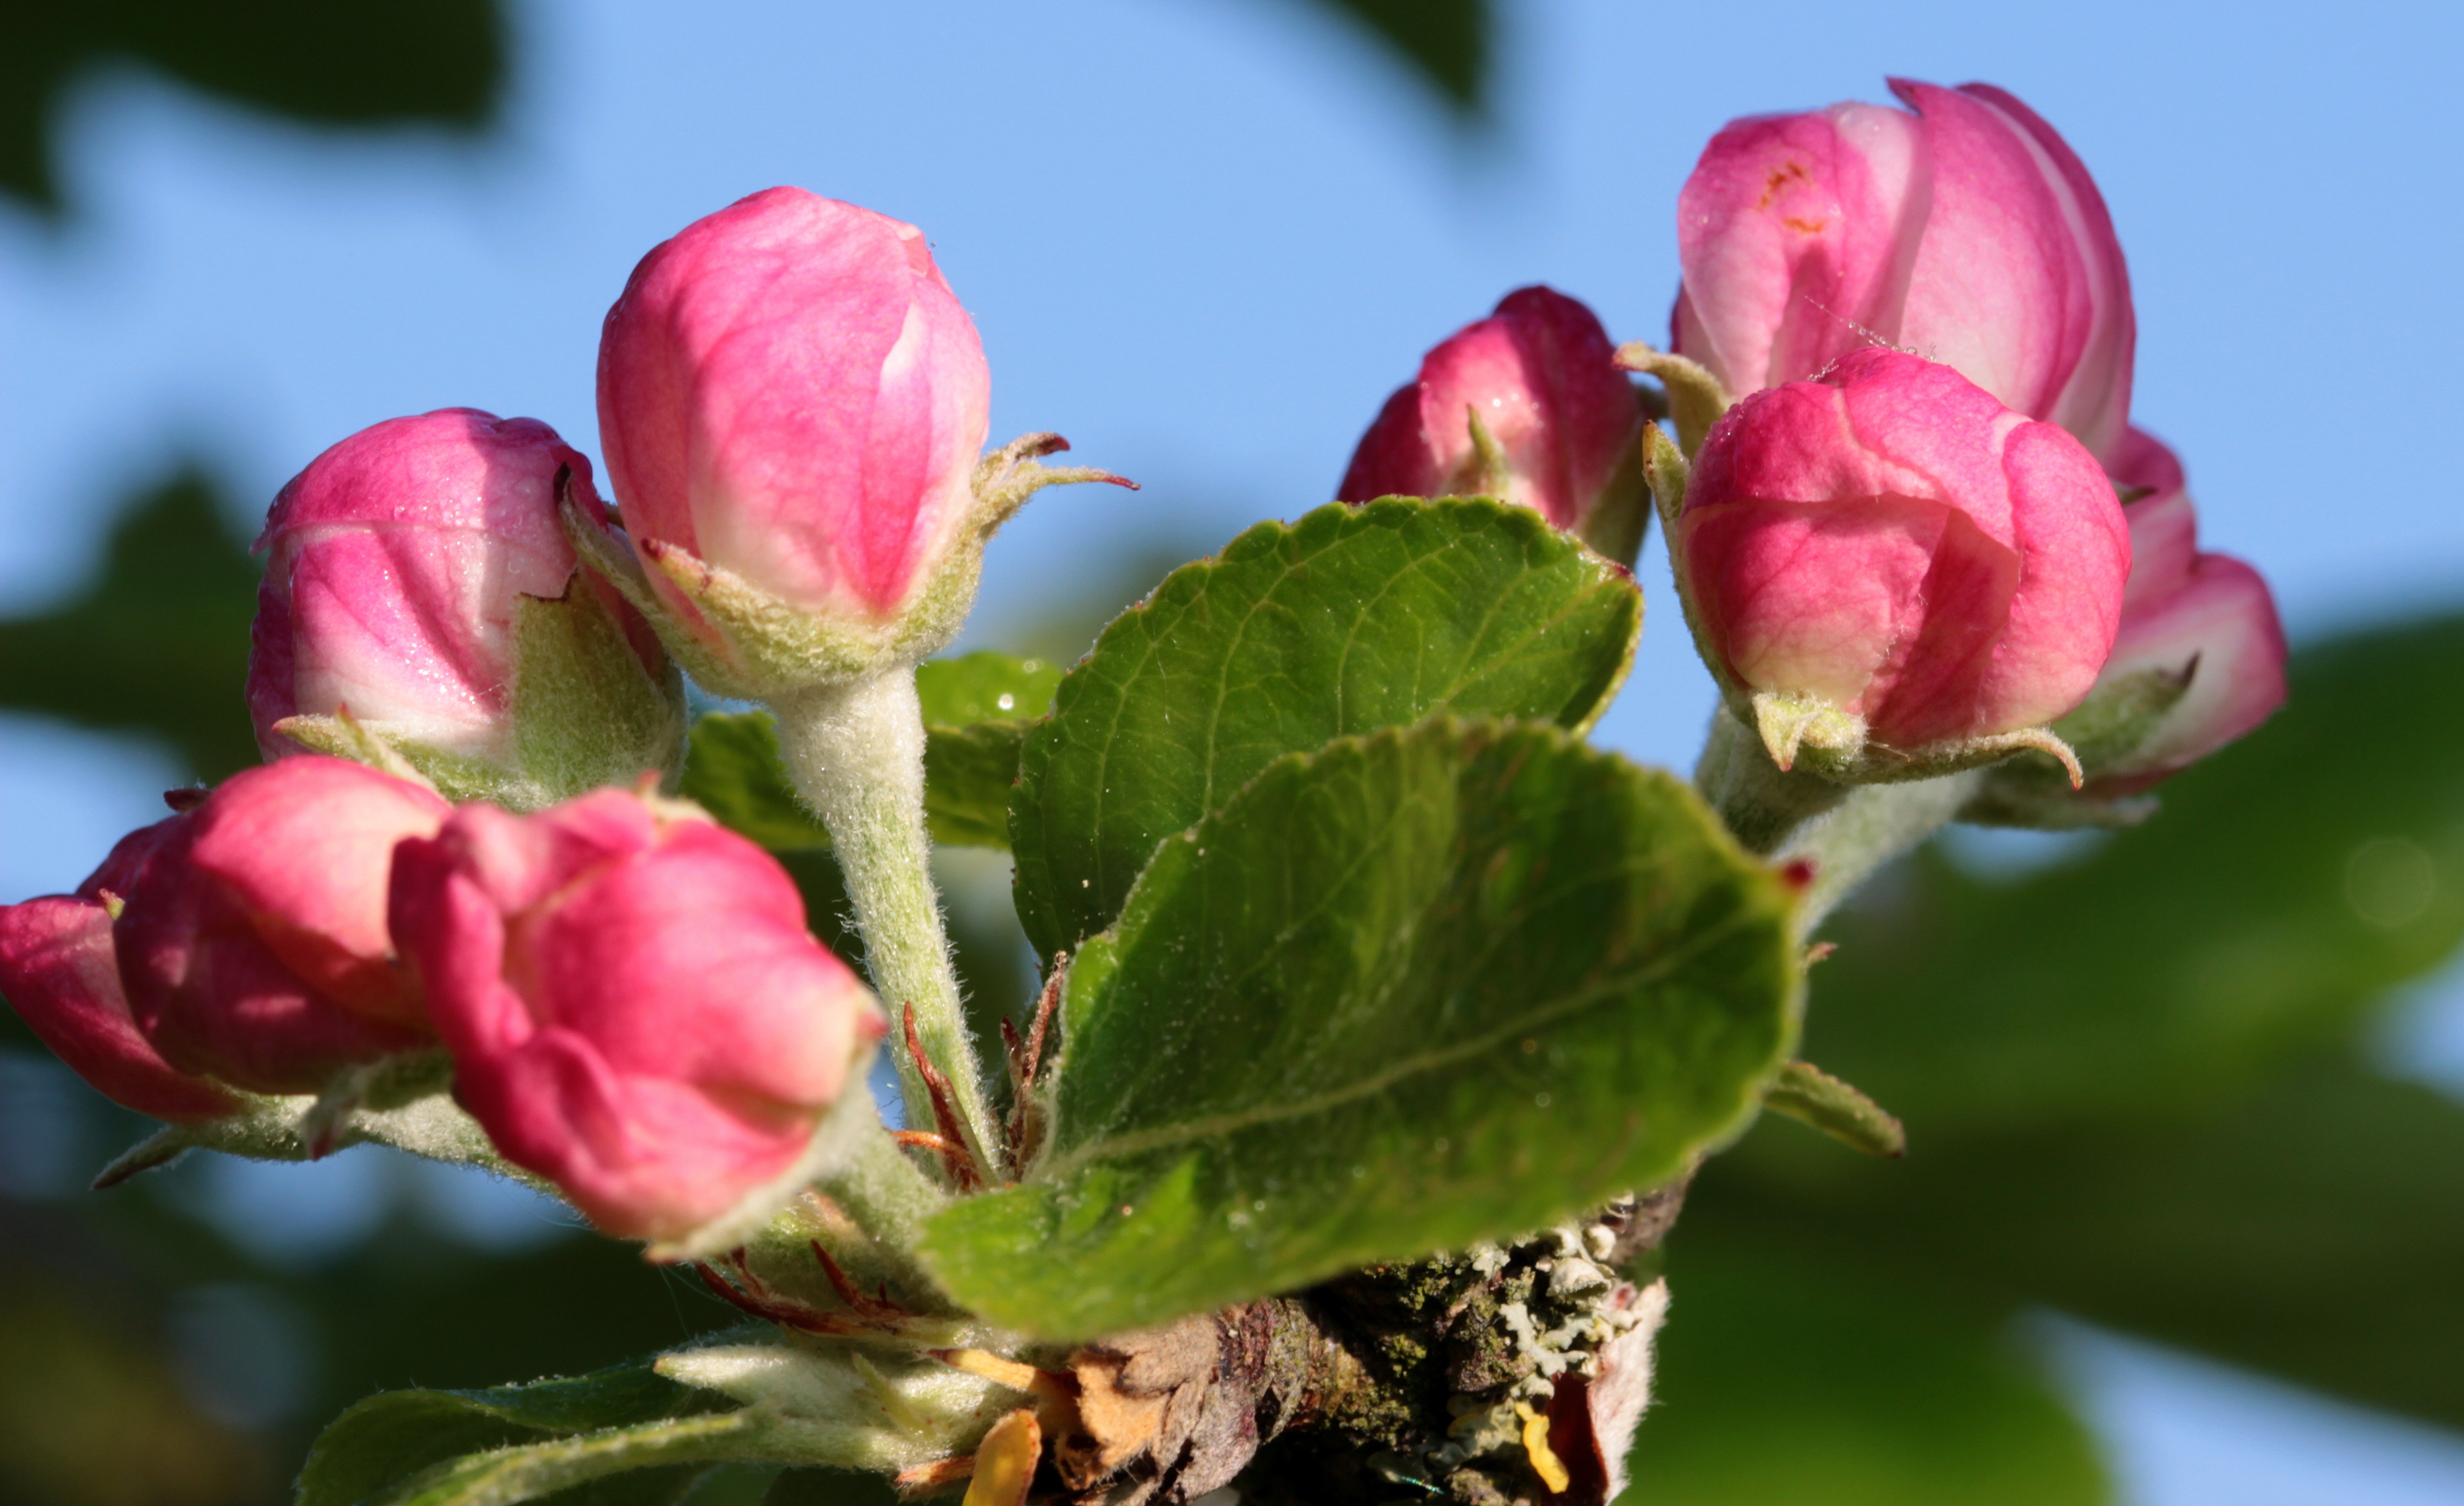
branch, blossom, plant, white, leaf, flower, petal, bloom, spring, botany, pink, flora, leaves, shrub, closed, bud, apple tree, macro photography, apple blossom, flowering plant, apple tree blossom, land plant